Neasden

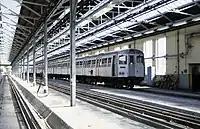
Neasden Depot, the largest London Underground train depot

In 1893 the Great Central Railway obtained permission to join up its main line from Nottingham with the Metropolitan. Trains ran on or alongside the Metropolitan track to a terminus at Marylebone (this is now the modern day Chiltern Main Line). The Great Central set up a depot south of the line at Neasden and built houses for its workers (Gresham and Woodheyes Roads). The Great Central village was a "singularly isolated and self-contained community" with its own school and single shop, Branch No. 1 of the North West London Co-operative Society. It is now part of a conservation area. There was considerable sporting rivalry between the two railway estates, and a football match was played every Good Friday. By the 1930s the two railways employed over 1000 men.